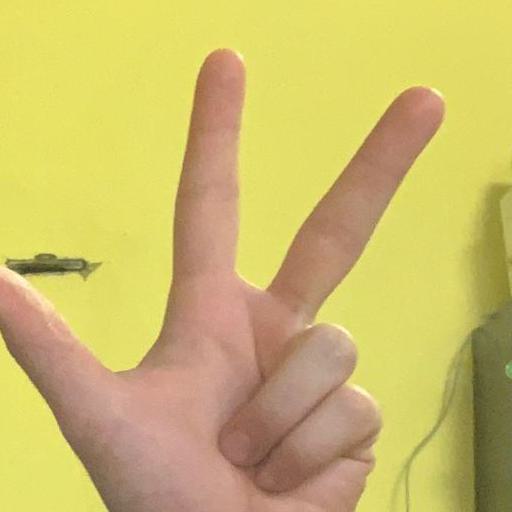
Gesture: three2